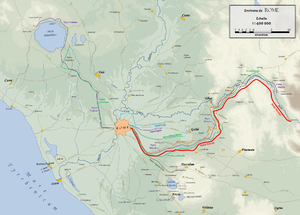
Carte du Latium antique sur lequel figure le tracé des aqueducs de Rome. D'après un fond de carte de 1886 (G. Droysens Allgemeiner Historischer Handatlas).
L'aqueduc de l'Anio Novus ou aqueduc du Nouvel Anio est un aqueduc de Rome, commencé par l’empereur Caligula en 38 ap. J.-C.